Typhoon Halong (2002)

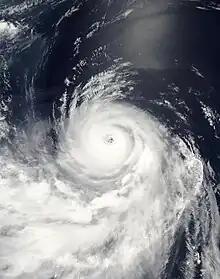
Typhoon Halong at peak intensity on July 13

Typhoon Halong (transliterated from Vietnamese Hạ Long), known in the Philippines as Super Typhoon Inday, passed just south of Guam one week after Typhoon Chataan struck the island and left heavy damage. The seventh named storm of the season, Halong developed near the same location as Chataan on July 5 near the Marshall Islands. For much of its duration, the storm moved toward the northwest, gradually intensifying. Early on July 10, Halong passed just south of Guam as a tropical storm, producing high waves and gusty winds on the island. The storm disrupted relief efforts from Chataan, causing additional power outages but little damage.